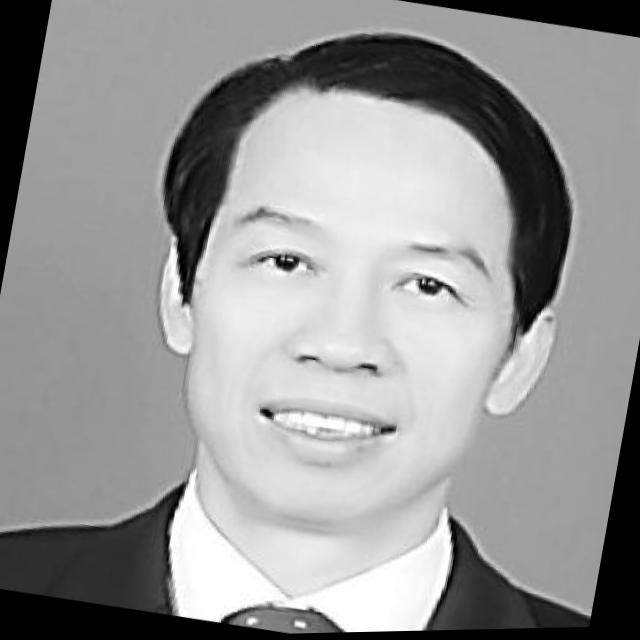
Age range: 45-64